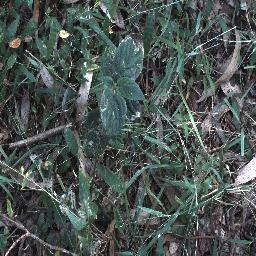
Label: lantana